Juan López de Zárate

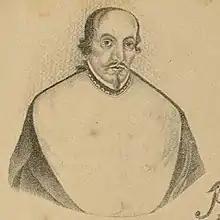

Juan López de Zárate (June 24, 1490 – September 10, 1555) was a Spanish Roman Catholic prelate who served as the first Bishop of Antequera, Oaxaca (1535–1555).